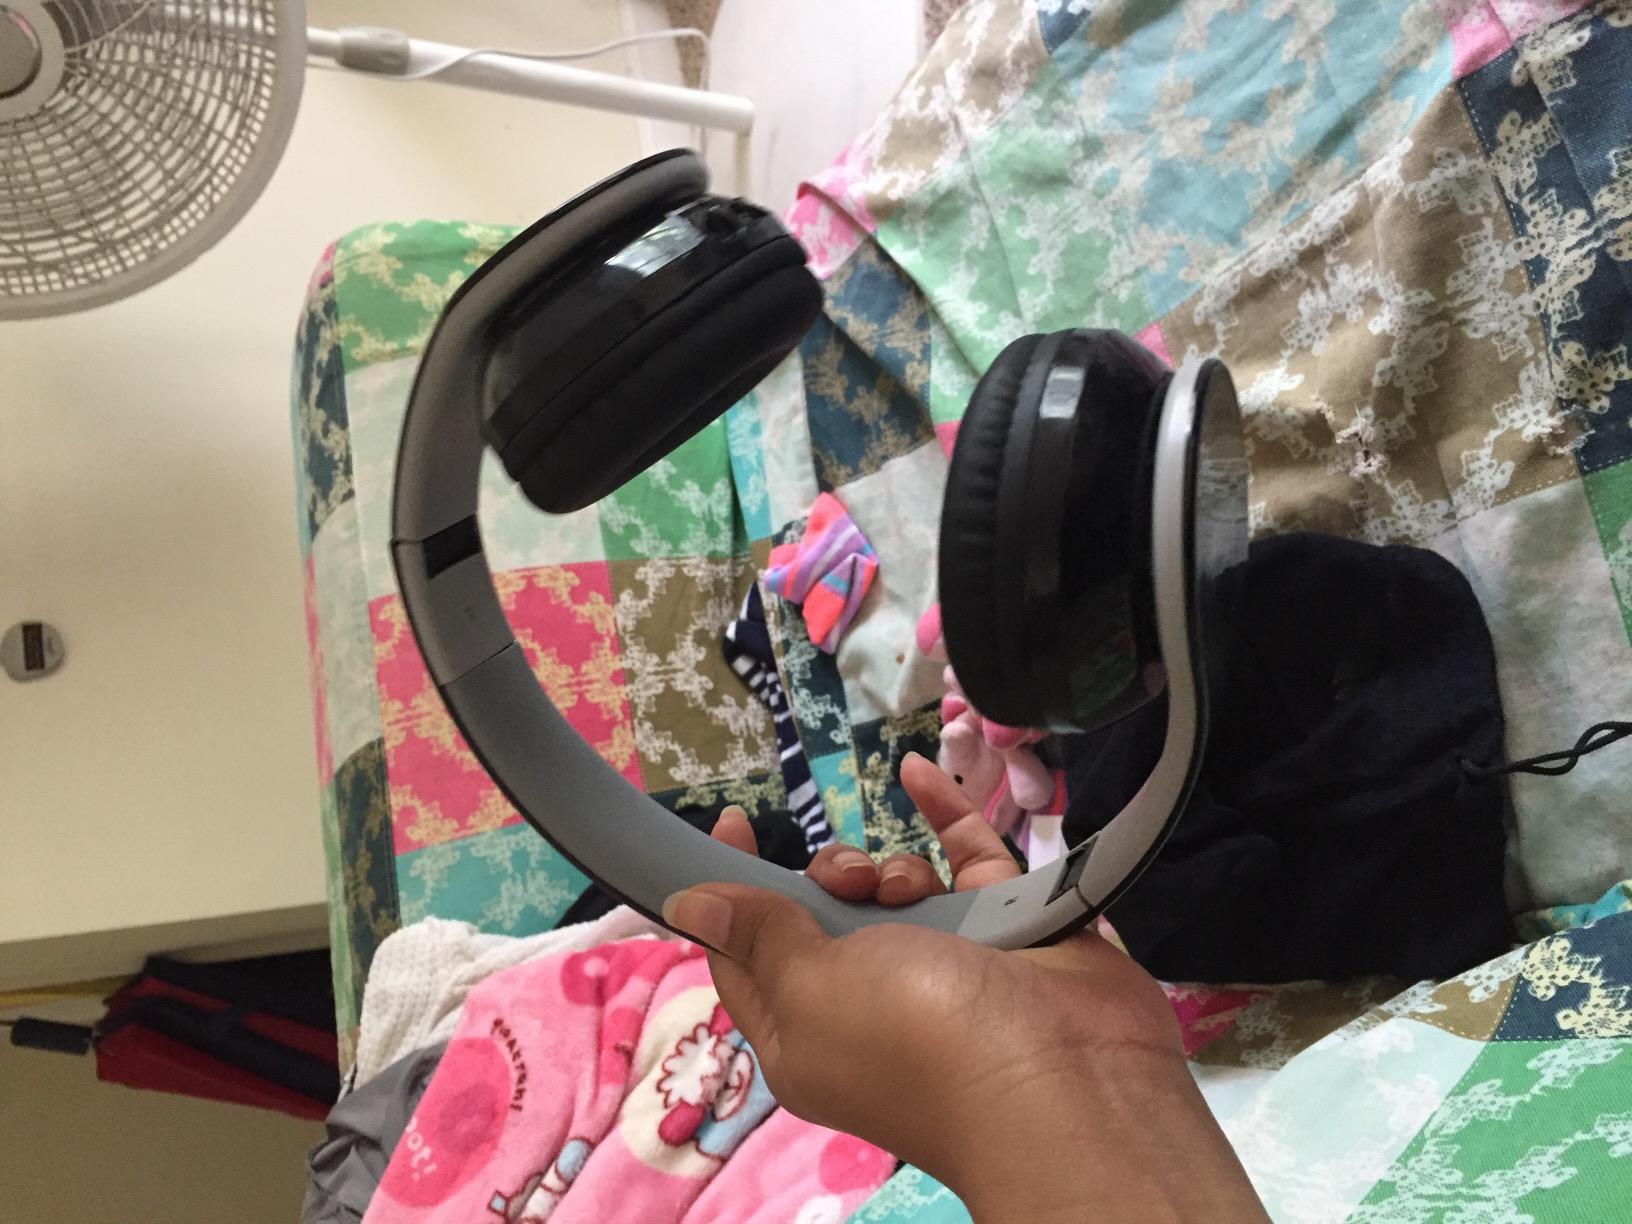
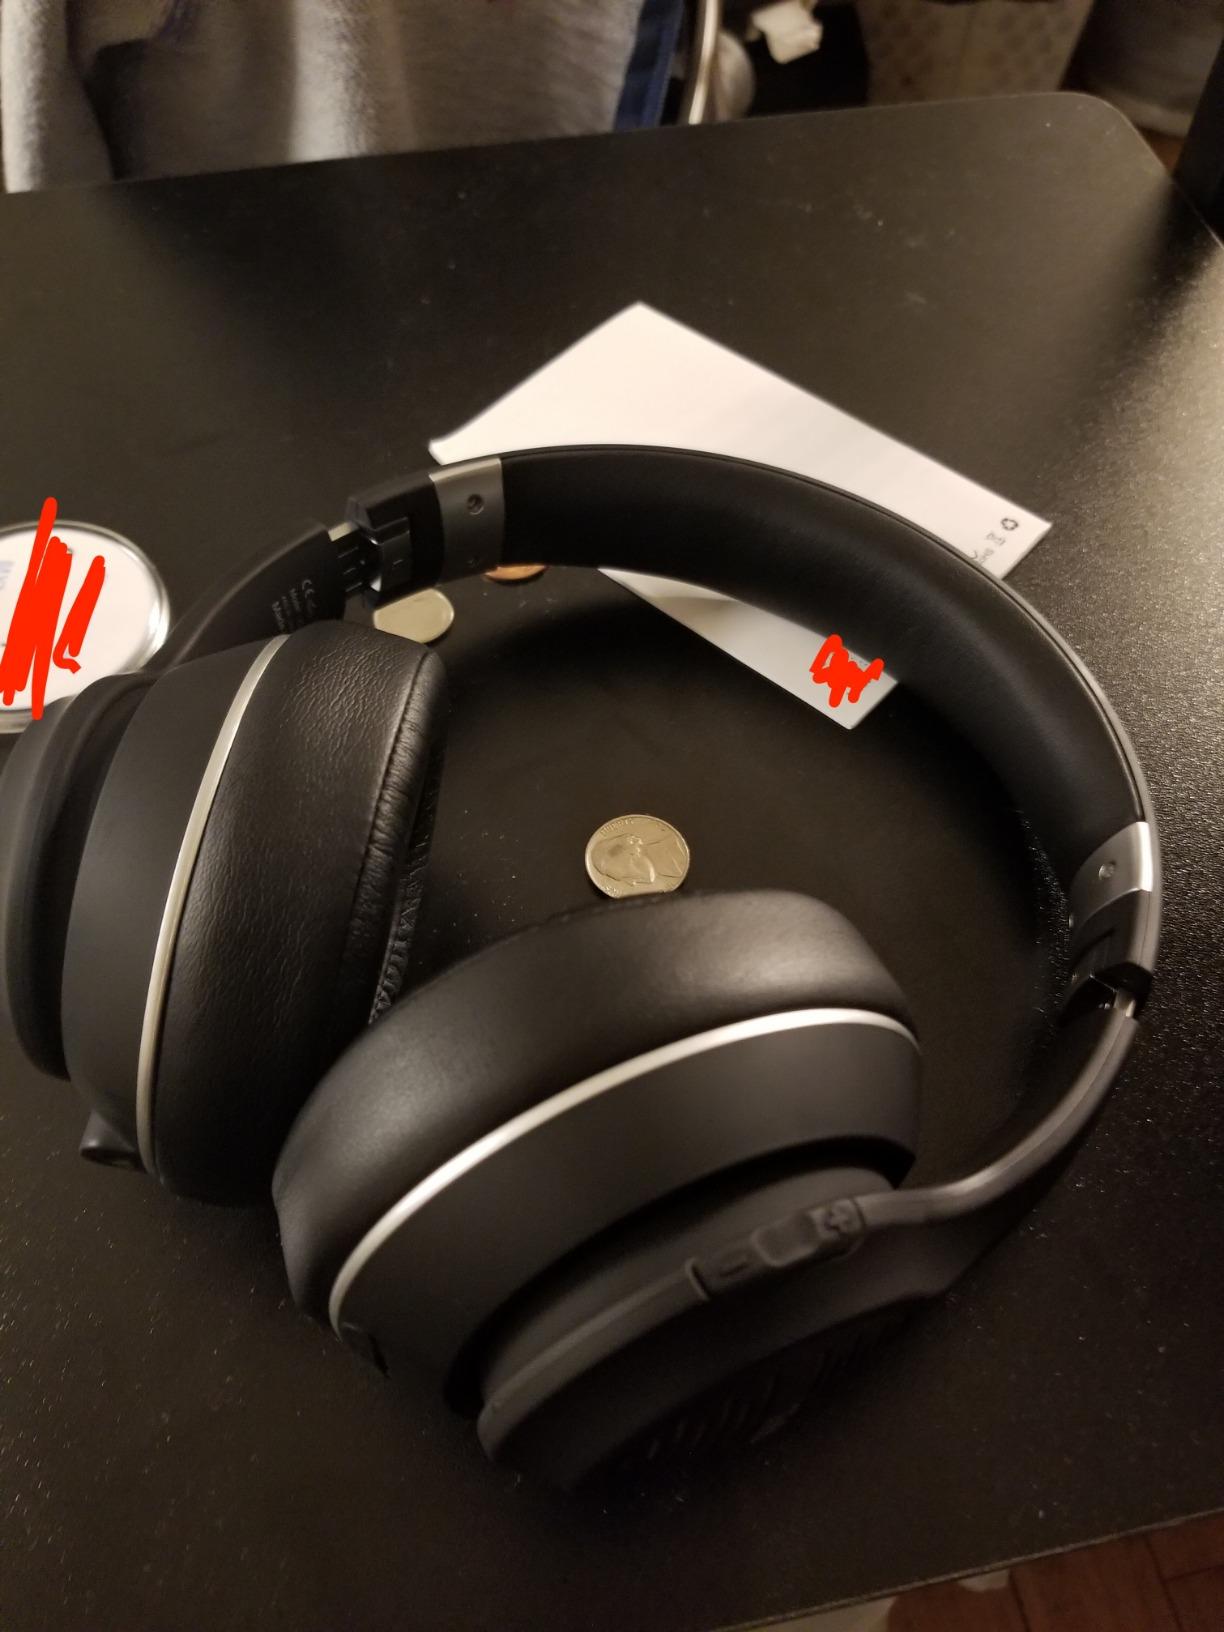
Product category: headphones
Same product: no